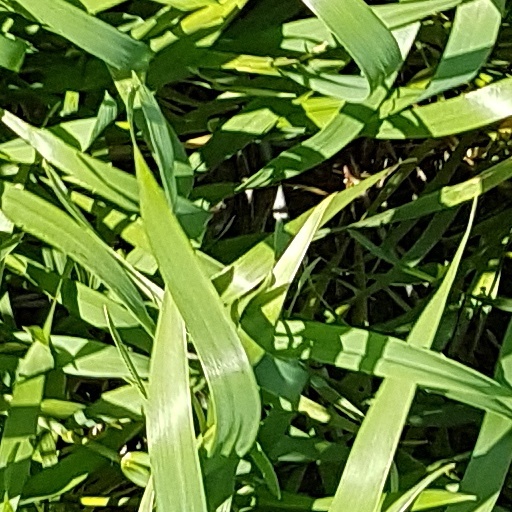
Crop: wheat